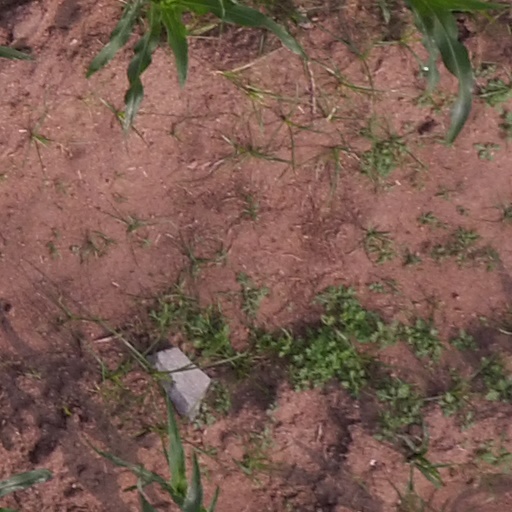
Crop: maize; corn